Calcium-binding EGF domain

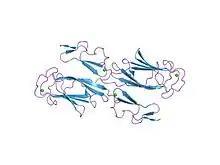
crystal structure of the human mbl-associated protein 19 (map19)

In molecular biology, the calcium-binding EGF domain is an EGF-like domain of about forty amino-acid residues found in epidermal growth factor (EGF). This domain is present in a large number of membrane-bound and extracellular, mostly animal, proteins. Many of these proteins require calcium for their biological function and a calcium-binding site has been found at the N-terminus of some EGF-like domains. Calcium-binding may be crucial for numerous protein-protein interactions.